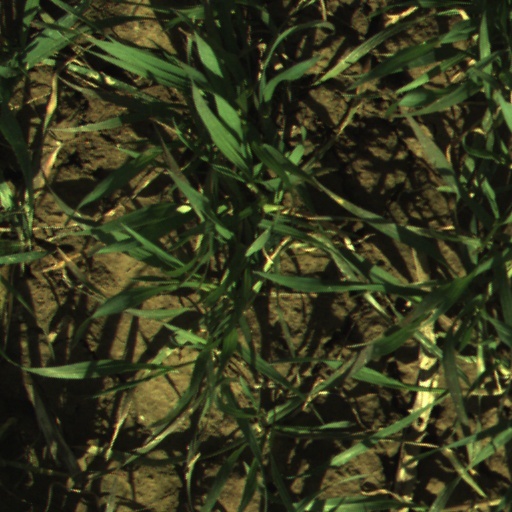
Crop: wheat